Greek battleship Salamis

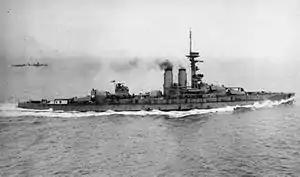
"Reşadiye", seen here after entering Royal Navy service as , prompted the order for "Salamis"

Rear Admiral Lionel Grant Tufnell, the head of a British naval mission to Greece, advocated purchasing another armored cruiser like "Georgios Averof", along with several smaller vessels, and allocating funds to modernizing the Greek naval base at Salamis; this proposal was supported by Prime Minister Eleftherios Venizelos, who sought to control naval spending in the tight Greek budget projected for 1912. The plan came to nothing, as the Greek government waited for the arrival of British advisers for the Salamis project. In early 1912, the Greek Navy convened a committee that would be in charge of acquiring a new capital ship to counter "Reşadiye", initially conceived as a battlecruiser. The new ship would be limited to a displacement of , since that was the largest vessel the floating dry dock in Piraeus could accommodate. The program was finalized in March, and along with the new battlecruiser, the Greeks invited tenders for destroyers, torpedo boats, submarines, and a depot ship to support them.